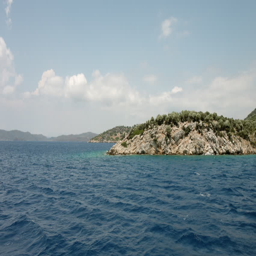
wonderful view on one of the islands .